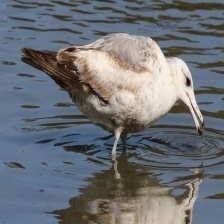
Species: CALIFORNIA GULL
Scientific name: LARUS CALIFORNICUS